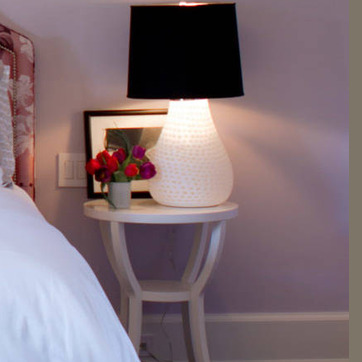
Material: ceramic